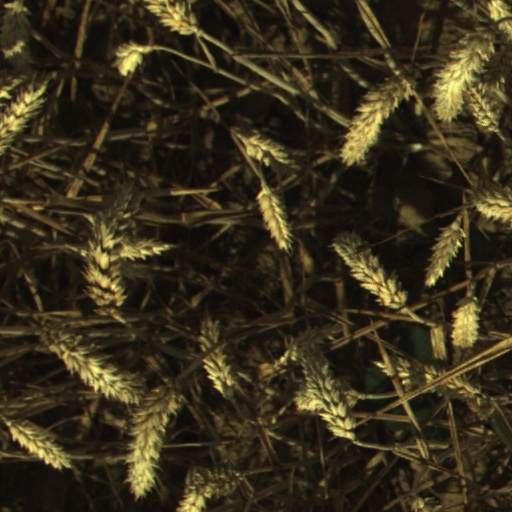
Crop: wheat